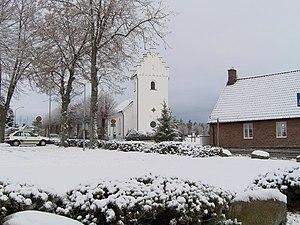
Église d'Hammenhög à Hammenhög, Commune de Simrishamn, Scanie. Italiano: Chiesa in Hammenhög, Comune di Simrishamn, Scania.